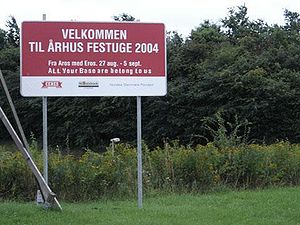
All your base are belong to us
"""All your base are belong to us"" dukker op i mange sammenhænge, her i Aarhus"
"""All your base are belong to us"" er en kendt sætning fra den engelske oversættelse af introduktionsscenen til computerspillet Zero Wing fra 1989. Spillet er blevet oversat fra japansk til et grammatisk og semantisk ukorrekt engelsk – også kaldet engrish. I 1998 begyndte en video med introvideoen at cirkulere på Internettet, og derved opnåede sætningerne kultstatus.